James K. Polk

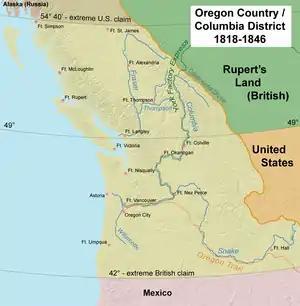
Map of Oregon Country, which the Oregon Treaty split between the Americans and British at the 49th parallel

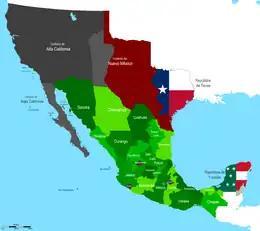
Map of Mexico in 1845, with the Republic of Texas, the Republic of Yucatán and the disputed territory between Mexico and Texas in red. Mexico claimed to own all of Texas.

Polk formed a geographically balanced Cabinet. He consulted Jackson and one or two other close allies, and decided that the large states of New York, Pennsylvania and Virginia should have representation in the six-member Cabinet, as should his home state of Tennessee. At a time when an incoming president might retain some or all of his predecessor's department heads, Polk wanted an entirely fresh Cabinet, but this proved delicate. Tyler's final Secretary of State was Calhoun, leader of a considerable faction of the Democratic Party, but, when approached by emissaries, he did not take offense and was willing to step down.